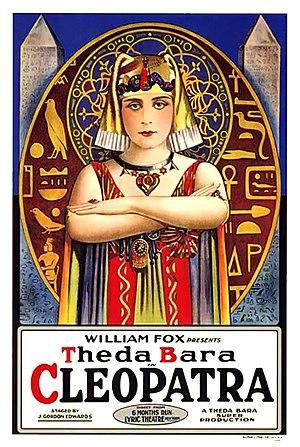
George James Hopkins est un décorateur de cinéma, costumier et occasionnellement scénariste américain, né le 23 mars 1896 à Pasadena, Californie, États-Unis, et mort le 11 février 1985 à Los Angeles, Californie, États-Unis.
Voici une liste de films répertoriés comme perdus :
Un film biographique, également connu dans le milieu du cinéma sous l'anglicisme biopic, est une œuvre cinématographique de fiction, centrée sur la description biographique d'un personnage principal qui a réellement existé. Les événements et l'environnement de son époque sont donc subordonnés à son récit.